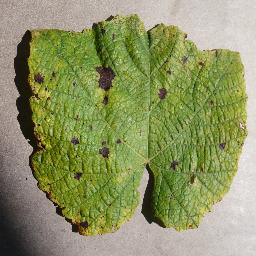
Label: Grape___Leaf_blight_(Isariopsis_Leaf_Spot)